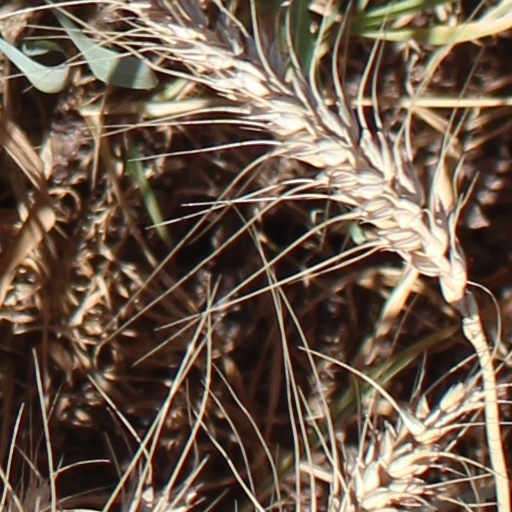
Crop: wheat